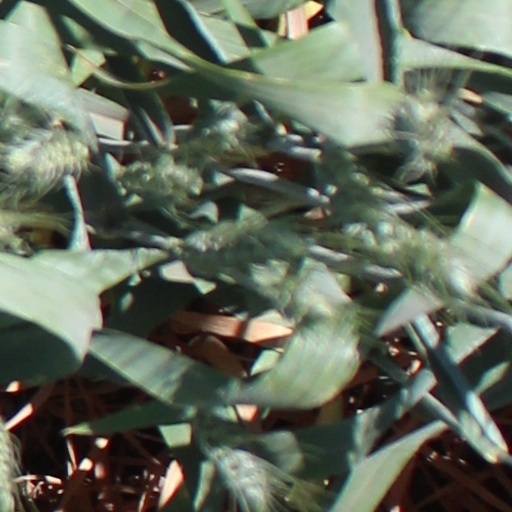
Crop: wheat